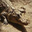
Label: crocodile